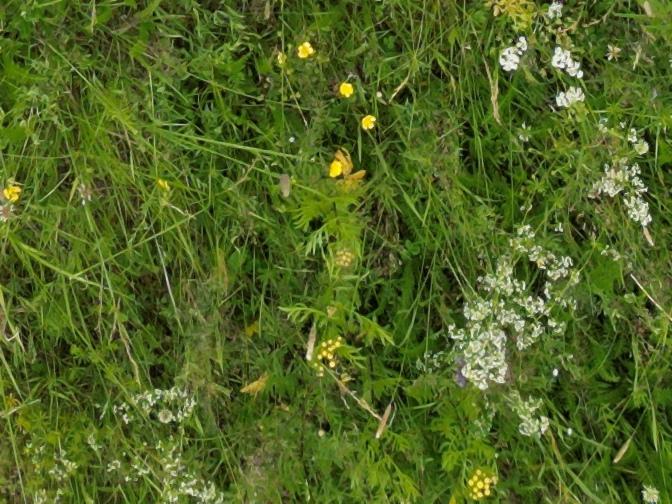
Flowers visible: yarrow flowers, yarrow flowers